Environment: real
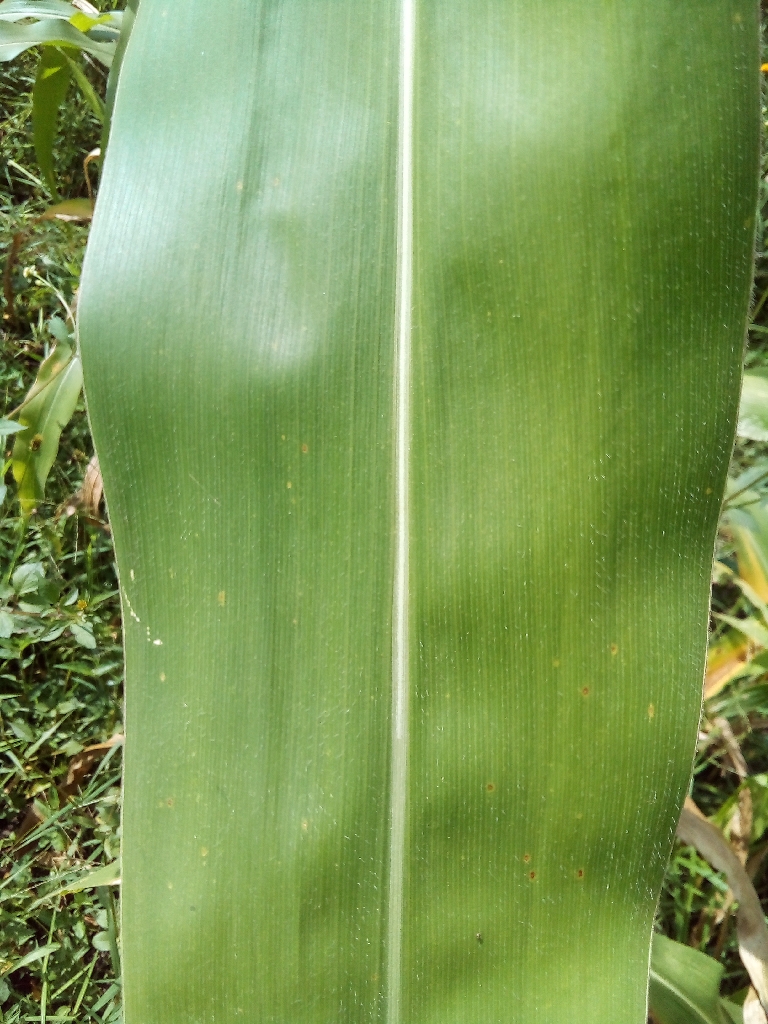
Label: healthy